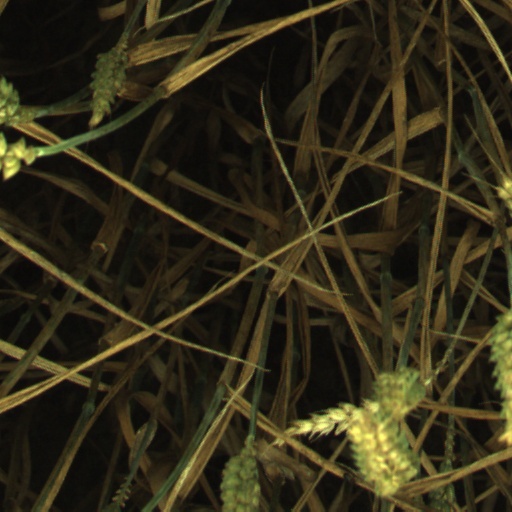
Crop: wheat